WITF-TV

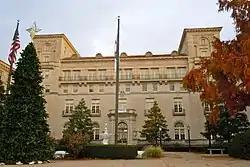
The Hershey Community Center was WITF-TV's first home, used from 1964 to 1981

In 1963, the Pennsylvania Educational Network proposed the introduction of a series of new noncommercial television allotments in the state: channel 3 at Clearfield, channel 36 at Altoona, channel 39 at Allentown (then a commercial channel), channel 65 at Harrisburg, and channel 68 at Scranton. The South Central Educational Broadcasting Council was formed to apply for, build and manage the Harrisburg station. Even before a construction permit application was filed, negotiations began to use the Dauphin County site already home to WHP-TV.